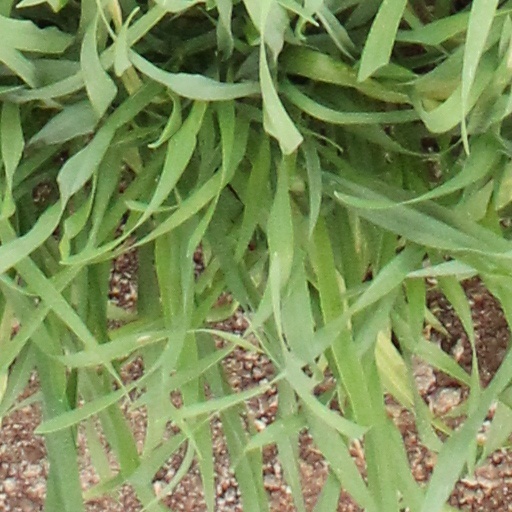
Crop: wheat